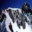
Label: mountain